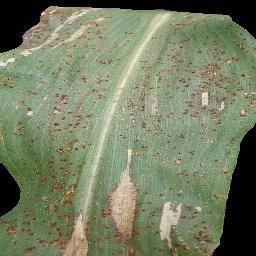
Label: Corn_(Maize)___Common_Rust